Humor Me (film)

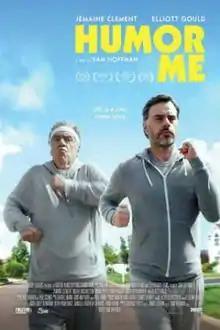
Theatrical release poster

Humor Me is a 2017 American comedy film written and directed by Sam Hoffman. The film stars Jemaine Clement, Elliott Gould, Ingrid Michaelson, Annie Potts, Priscilla Lopez, Bebe Neuwirth and Maria Dizzia. The film was released on January 12, 2018, by Shout! Studios.